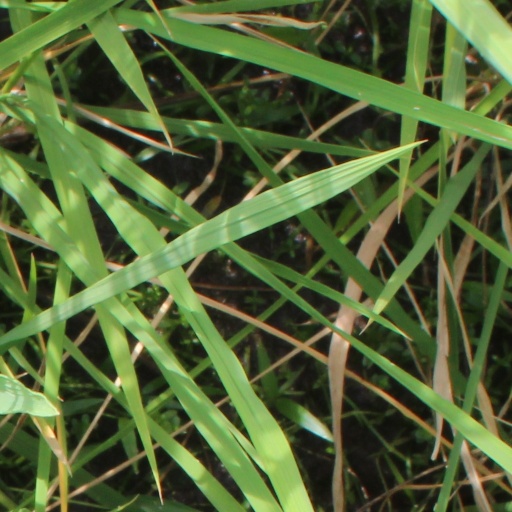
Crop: rice